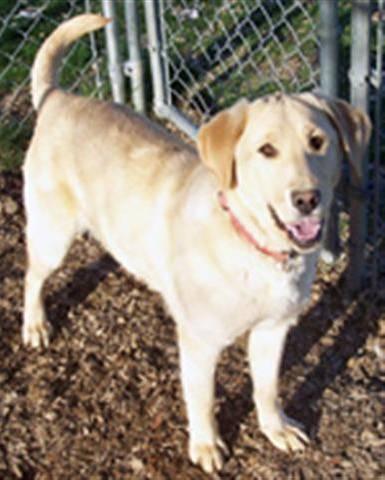
dog